Question: Please indicate a possible affordance area of baseball bat that can be used for hitting
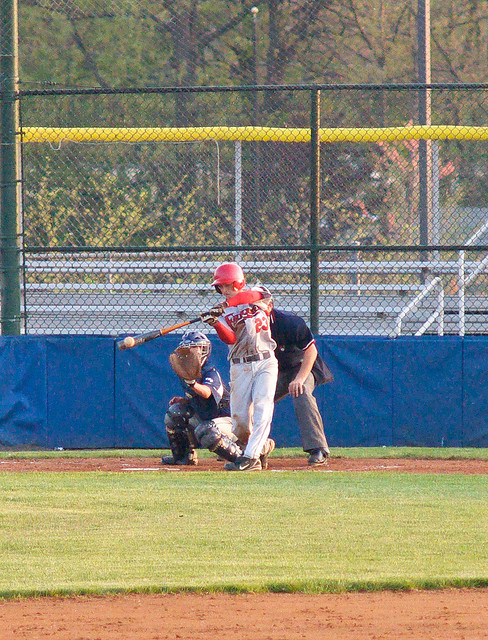
Answer: [117.5, 329.5, 159.5, 351.5]